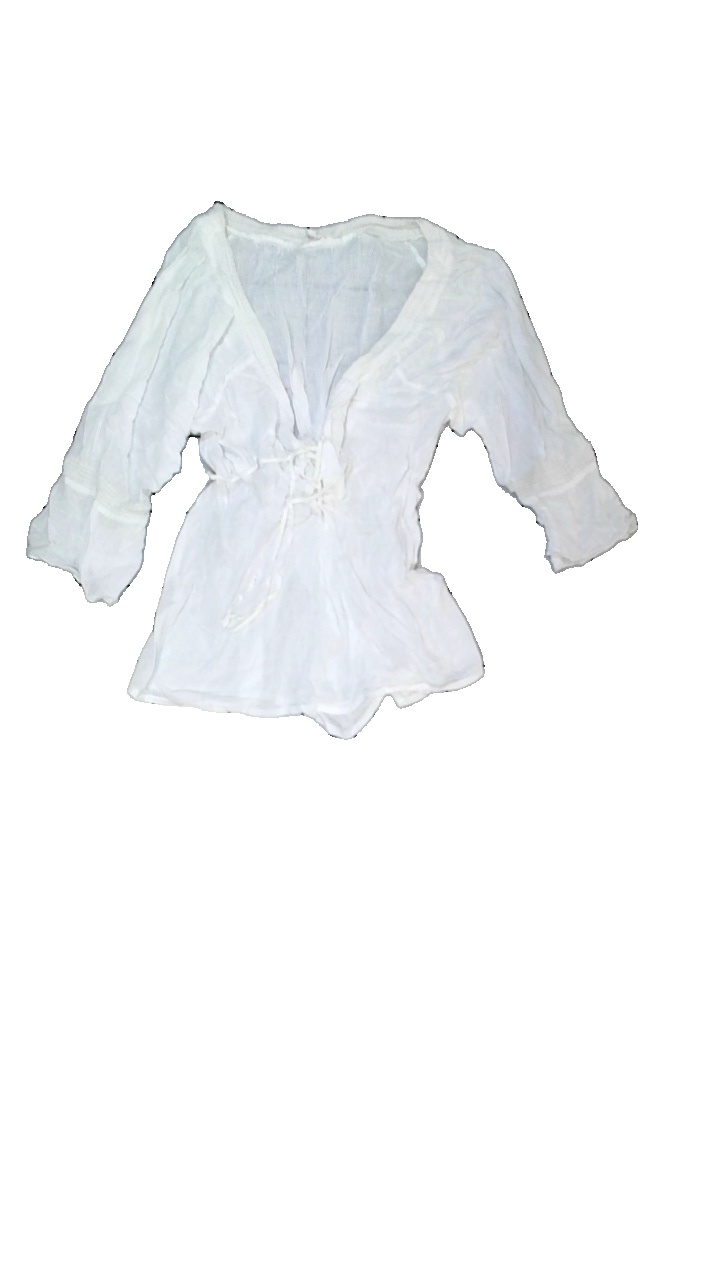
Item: Top (Ladies)
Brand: Melmelli
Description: genomskinlig top med snöring fram och bak
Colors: White
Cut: V-collar
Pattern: Other
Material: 100% bomull
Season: All
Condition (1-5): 4
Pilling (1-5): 4
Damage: nopprigt
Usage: Reuse
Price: <50